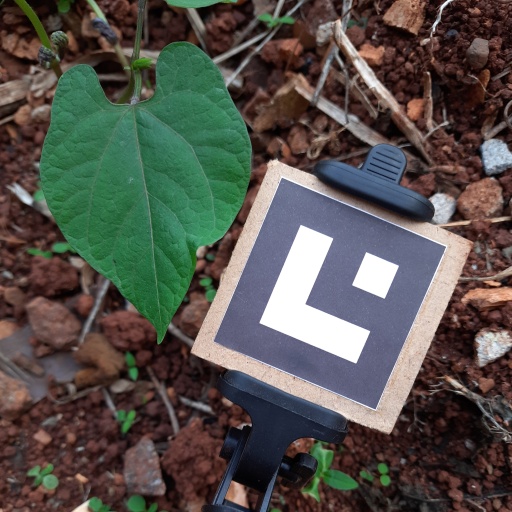
Observations: wavy surface, no eating holes, under shade